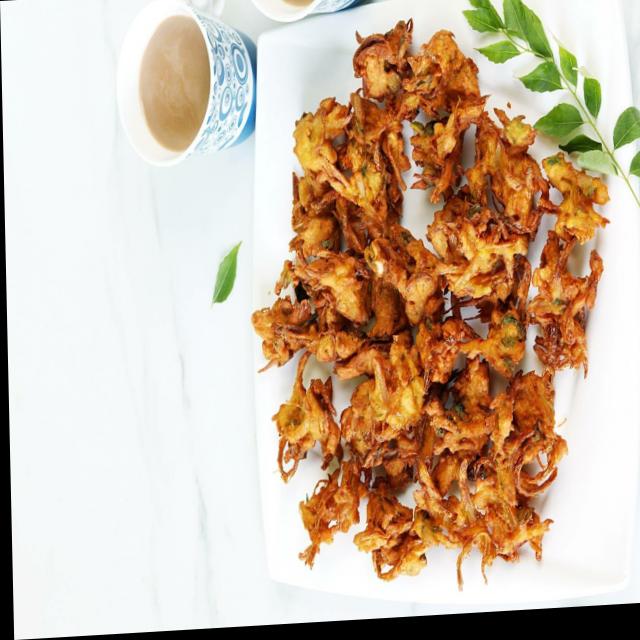
Dish: chai